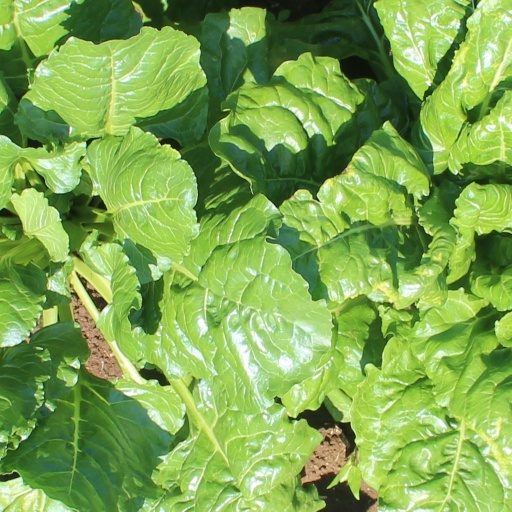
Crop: sugar beet